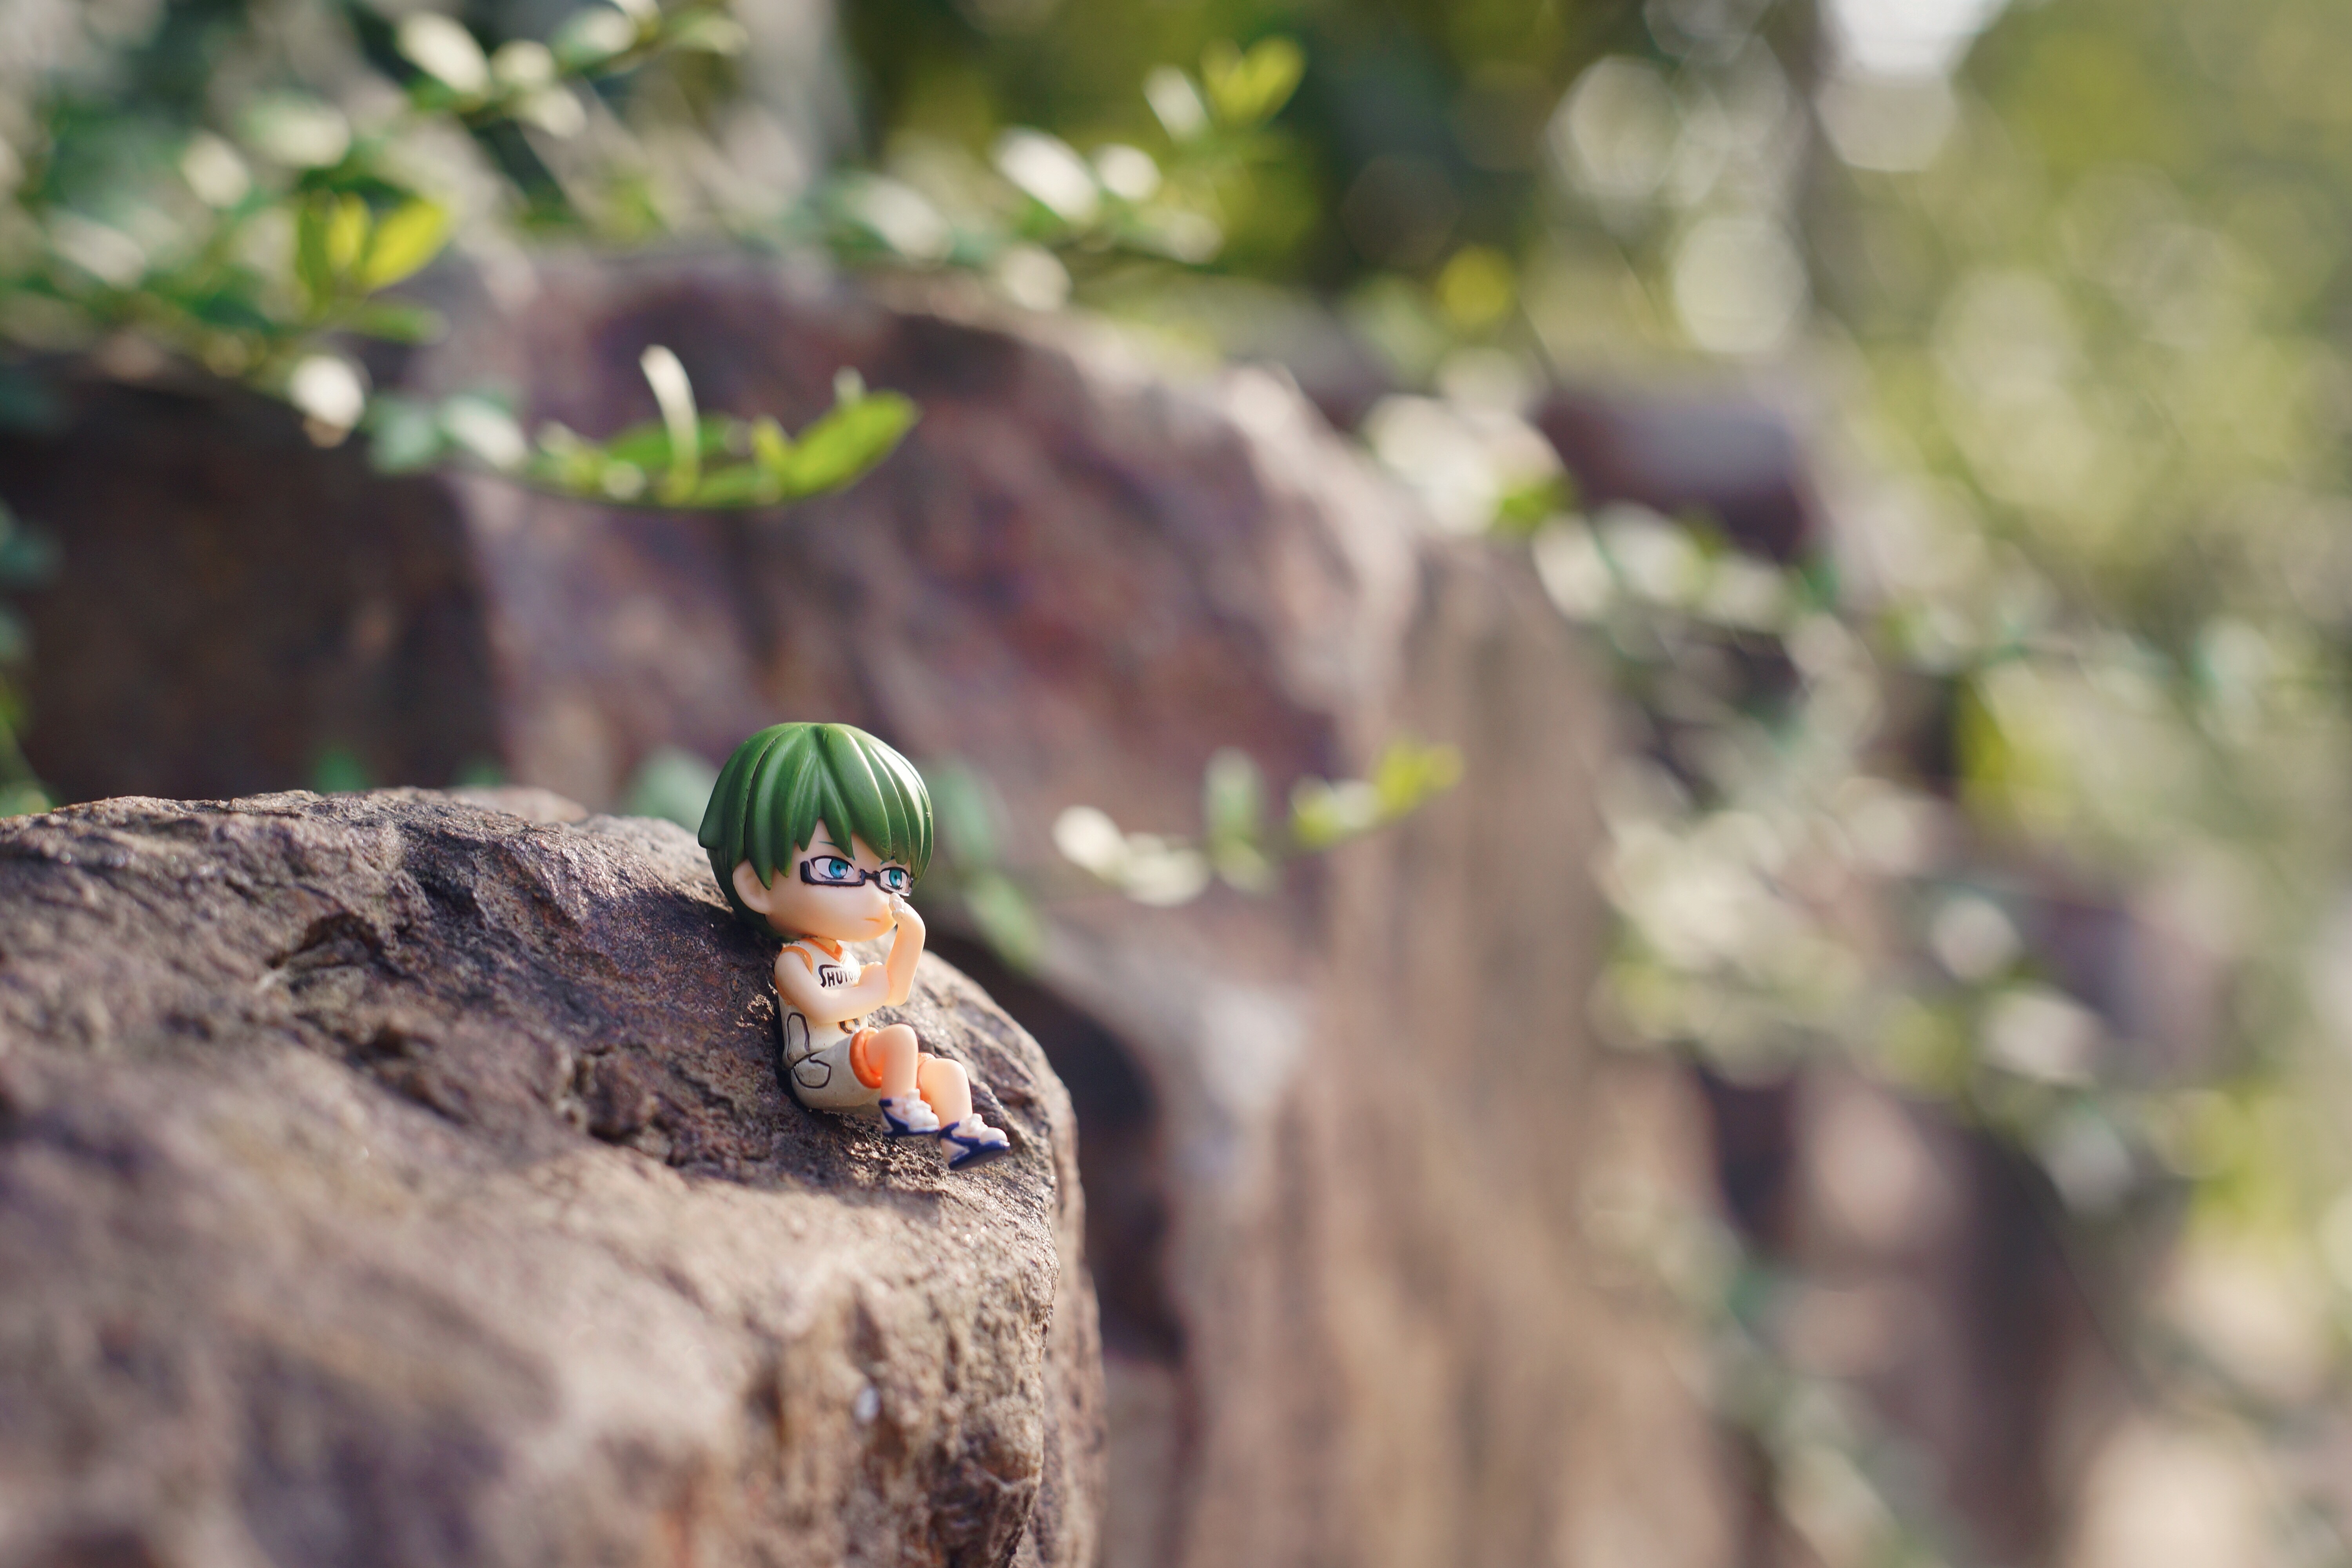
tree, nature, forest, branch, plant, sunlight, leaf, flower, wildlife, decoration, spring, green, jungle, autumn, park, flora, season, fauna, rainforest, woodland, habitat, afternoon, large aperture, natural environment, woody plant